Erie County Savings Bank

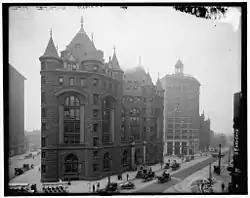
Erie County Savings Bank [foreground

]The Erie County Savings Bank building was a 10-story Romanesque Revival, office and bank branch building that was located at present-day 9 Church Street in downtown Buffalo, New York.